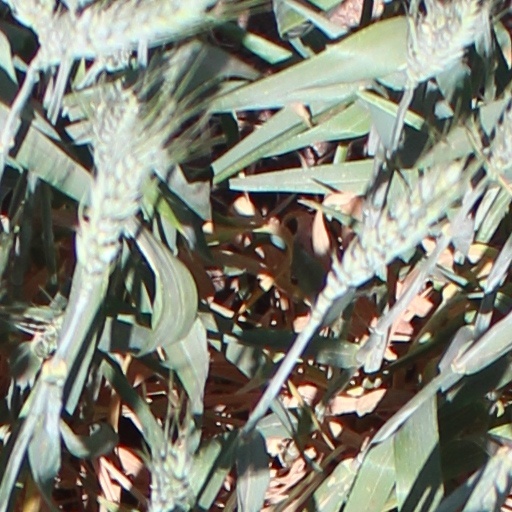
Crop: wheat